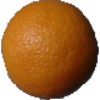
Label: Orange 1